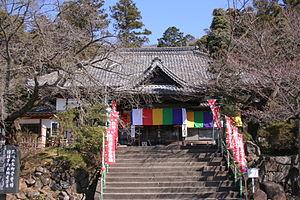
Le Bandō Sanjūsankasho désigne une succession des trente-trois temples bouddhistes dans l'est du Japon dédiés à la déesse Kannon. Bandō est l'ancien nom de ce qui est à présent la région de Kantō, nom utilisé en la circonstance parce que les temples sont tous situés dans les préfectures de Kanagawa, Saitama, Tokyo, Gunma, Ibaraki, Tochigi et Chiba. Comme c'est le cas avec tous ces circuits, chaque site a un rang et les pèlerins croient que la visite de tous les temples dans un ordre déterminé est un acte de grand mérite religieux.